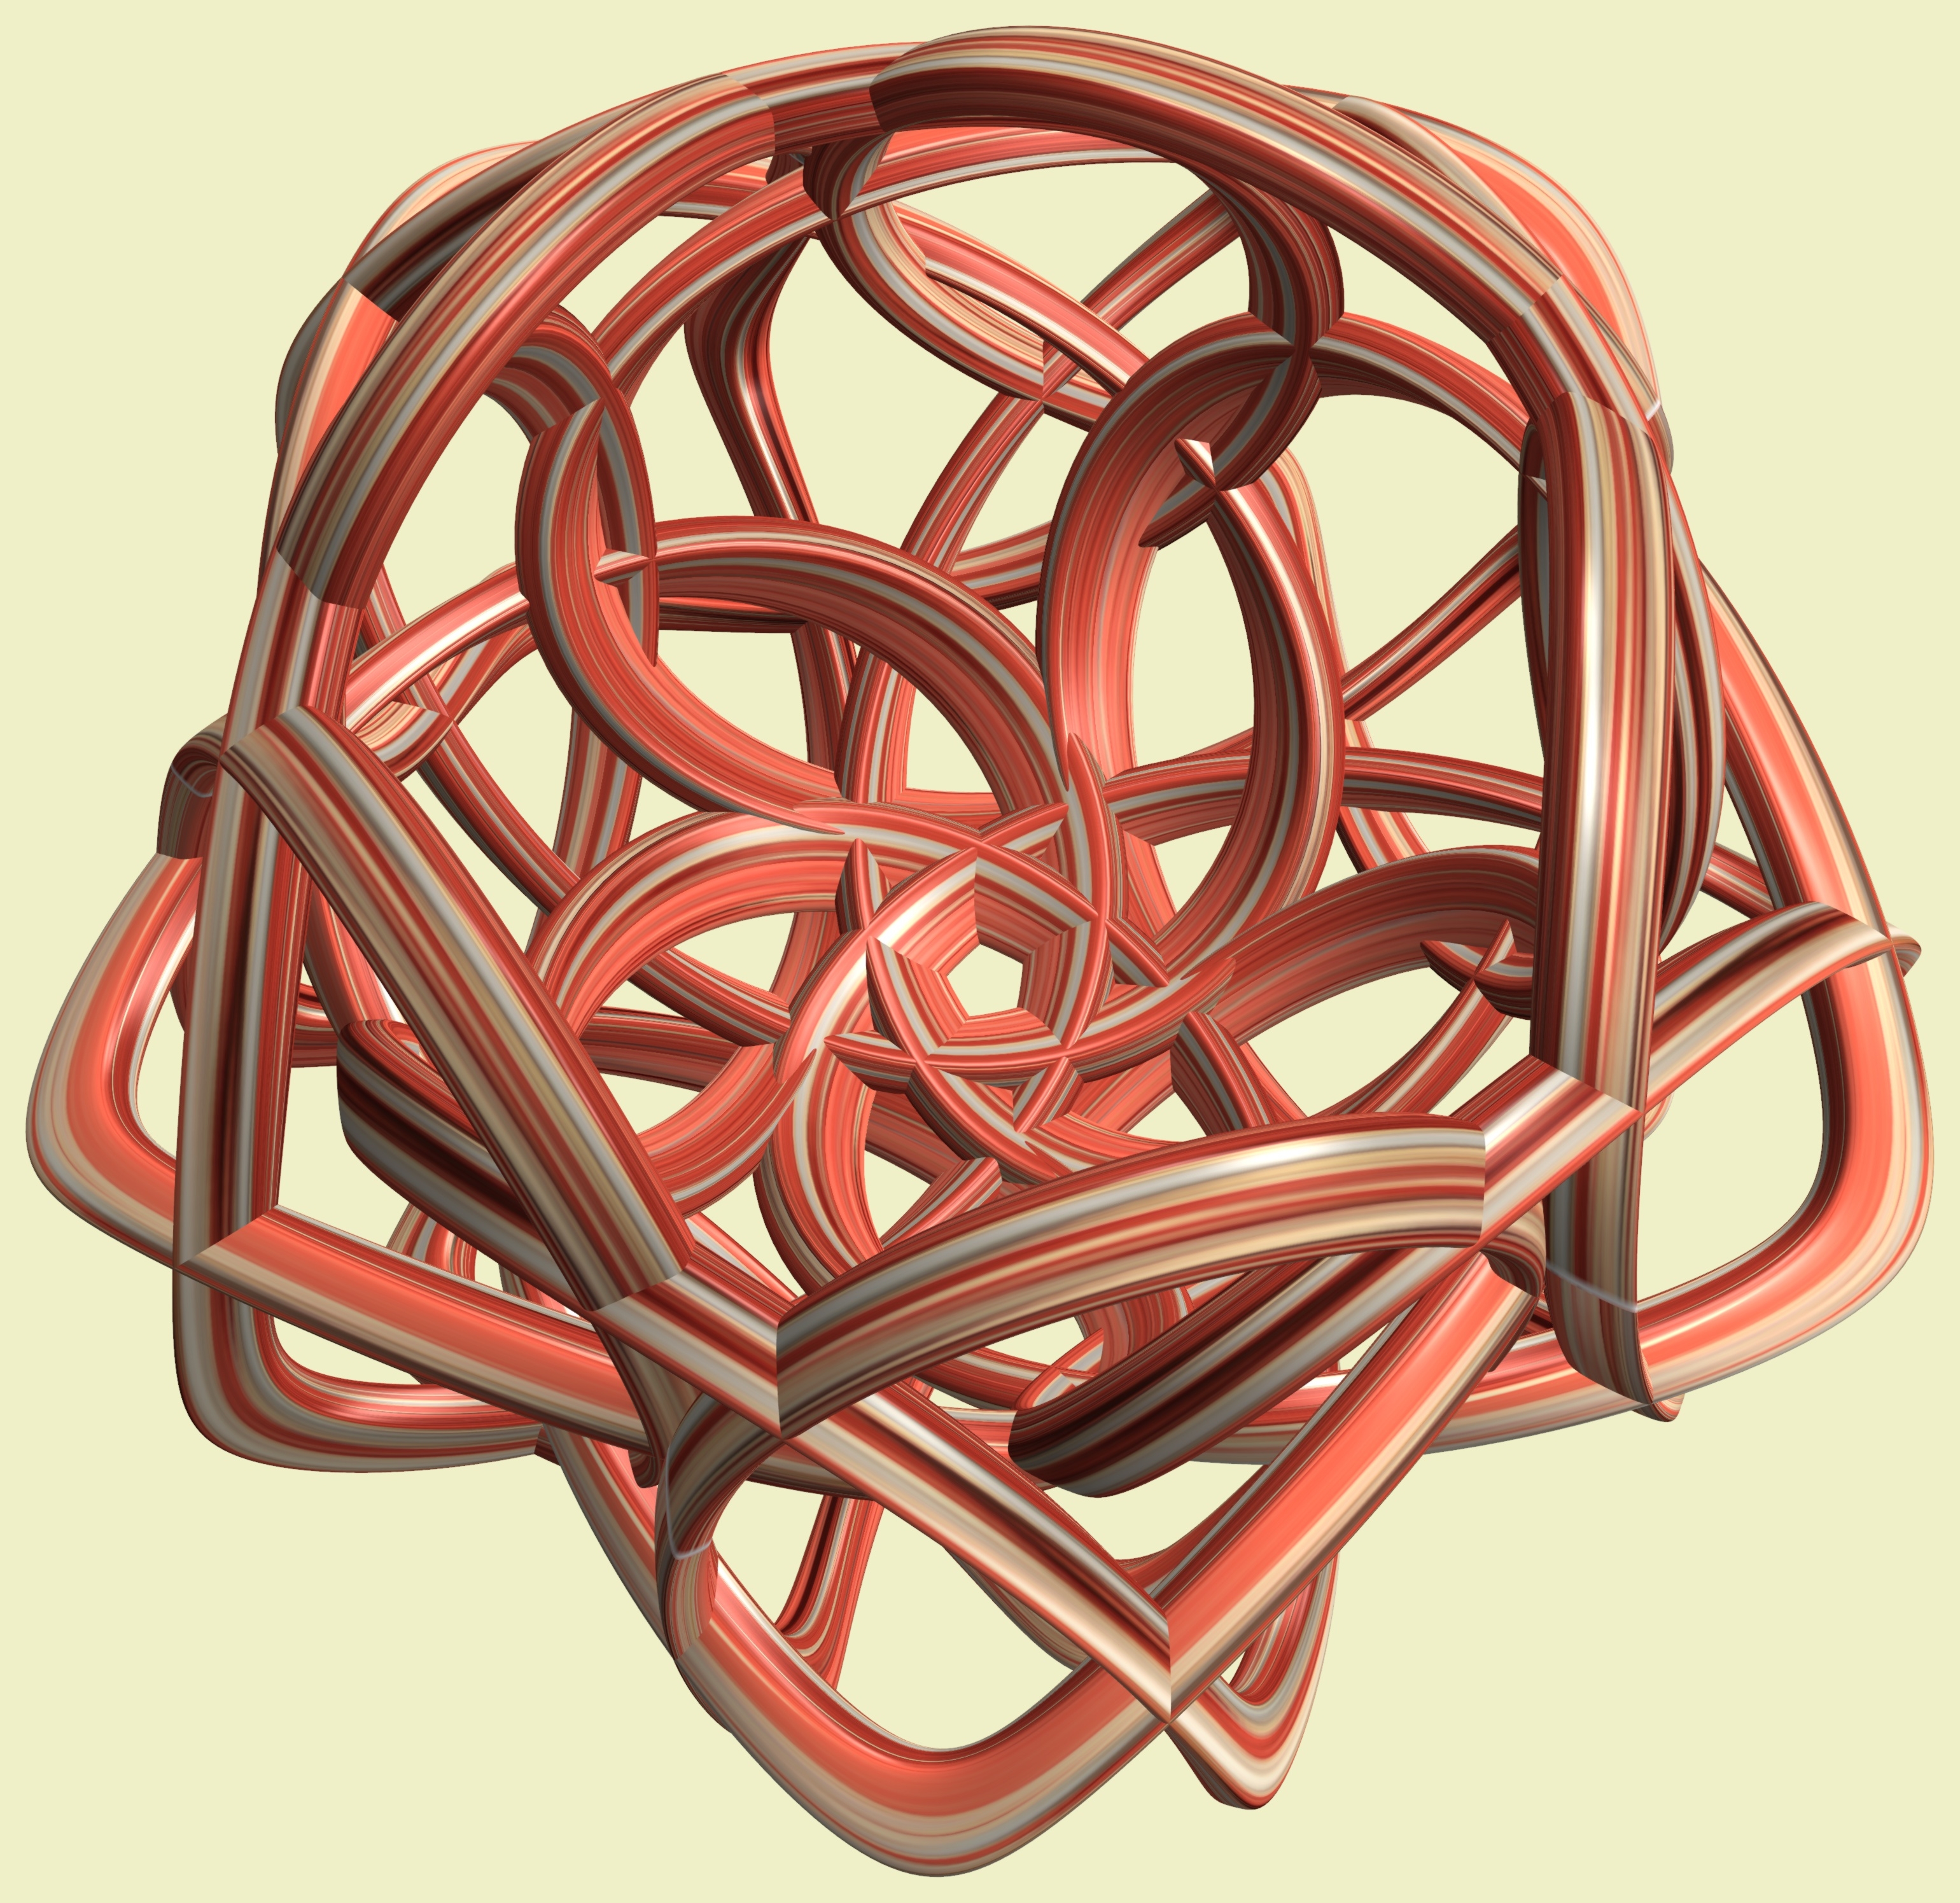
structure, wheel, texture, pattern, geometry, clothing, belt, sculpture, design, symmetry, mesh, 3d, graphic, shape, torus, mathematica, cg, parametricplot3d, code, program, algorithm, mapping, geometricsculpture, lissajous, fashion accessory, football equipment and supplies, protective equipment in gridiron football